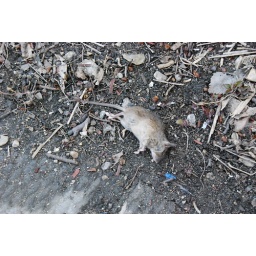
Very good hunting cats live in my house